US imperialism

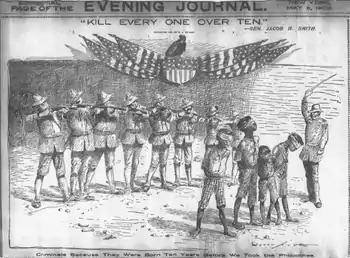
One of the "New York Journal"s most infamous cartoons, depicting Philippine–American War General Jacob H. Smith's order "Kill Everyone over Ten," from the front page on May 5, 1902

American expansion in the Great Plains resulted in conflict between many tribes West of the Mississippi and the United States. In 1851, the Treaty of Fort Laramie was signed, which gave the Cheyenne and Arapaho tribes territory from the North Platte River in present-day Wyoming and Nebraska southward to the Arkansas River in present-day Colorado and Kansas. The land was initially not wanted by White settlers, but following the discovery of gold in the region, settlers began to pour into the territory. In 1861, six chiefs of the Southern Cheyenne and four of the Arapaho signed the Treaty of Fort Wise which saw the loss of 90% of their land. The refusal of various warriors to recognise the treaty resulted in white settlers starting to believe that war was coming. The subsequent Colorado War would result in the Sand Creek Massacre in which up to 600 Cheyenne were killed, most of whom were children and women. On October 14, 1865, the chiefs of what remained of the Southern Cheyennes and Arapahos agreed to live south of the Arkansas, sharing land that belonged to the Kiowas, and thereby relinquish all claims in the Colorado territory.